U Sports women's volleyball championship

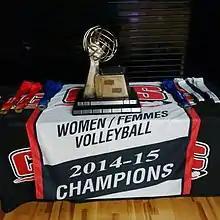
The championship trophy awarded to the gold medalists of the tournament.

While intercollegiate volleyball had been played in Canada since 1947, championships had been played for conference titles only. In 1969, the Canadian Women's Interuniversity Athletic Union (CWIAU) was formed (a precursor to today's U Sports organization) to provide a regulatory body for national competition. For the 1969–1970 season, the Calgary Dinos were named the first unofficial champions. The first official champions were the Manitoba Bisonettes, who were crowned following the 1970–1971 season after they defeated the Toronto Varsity Blues in four sets. While full historical championship results are not readily available, the championship was initially a round-robin tournament where the teams with the best records would then play for the championship. This was changed for the 1983 championship when the tournament changed to single-elimination. The 2020 and 2021 championship tournaments were cancelled due to the COVID-19 pandemic.